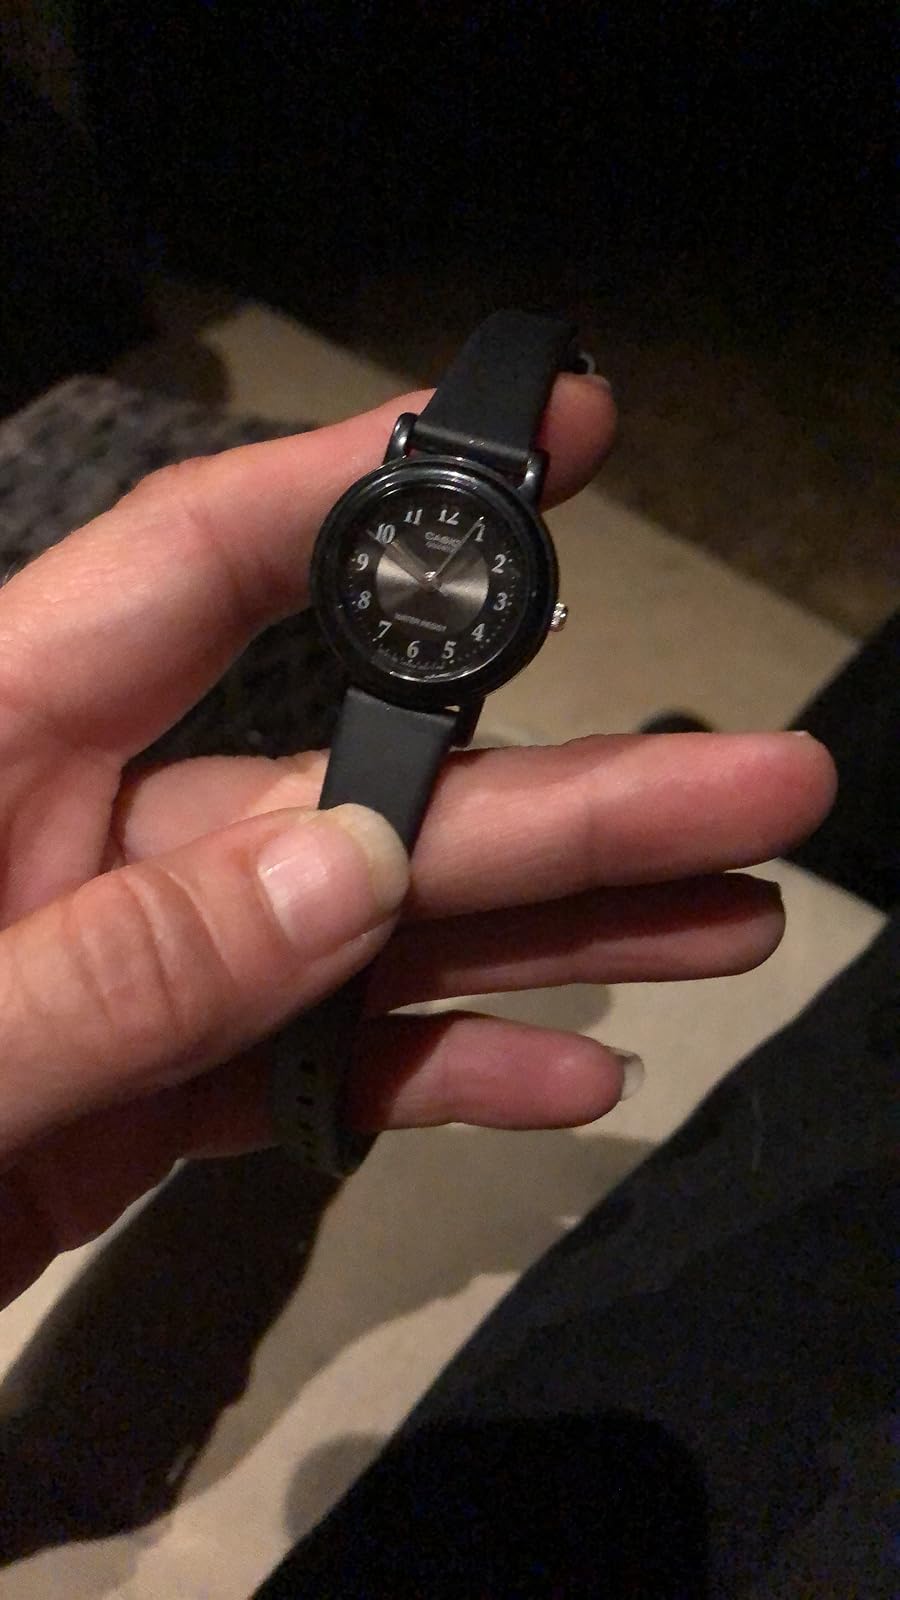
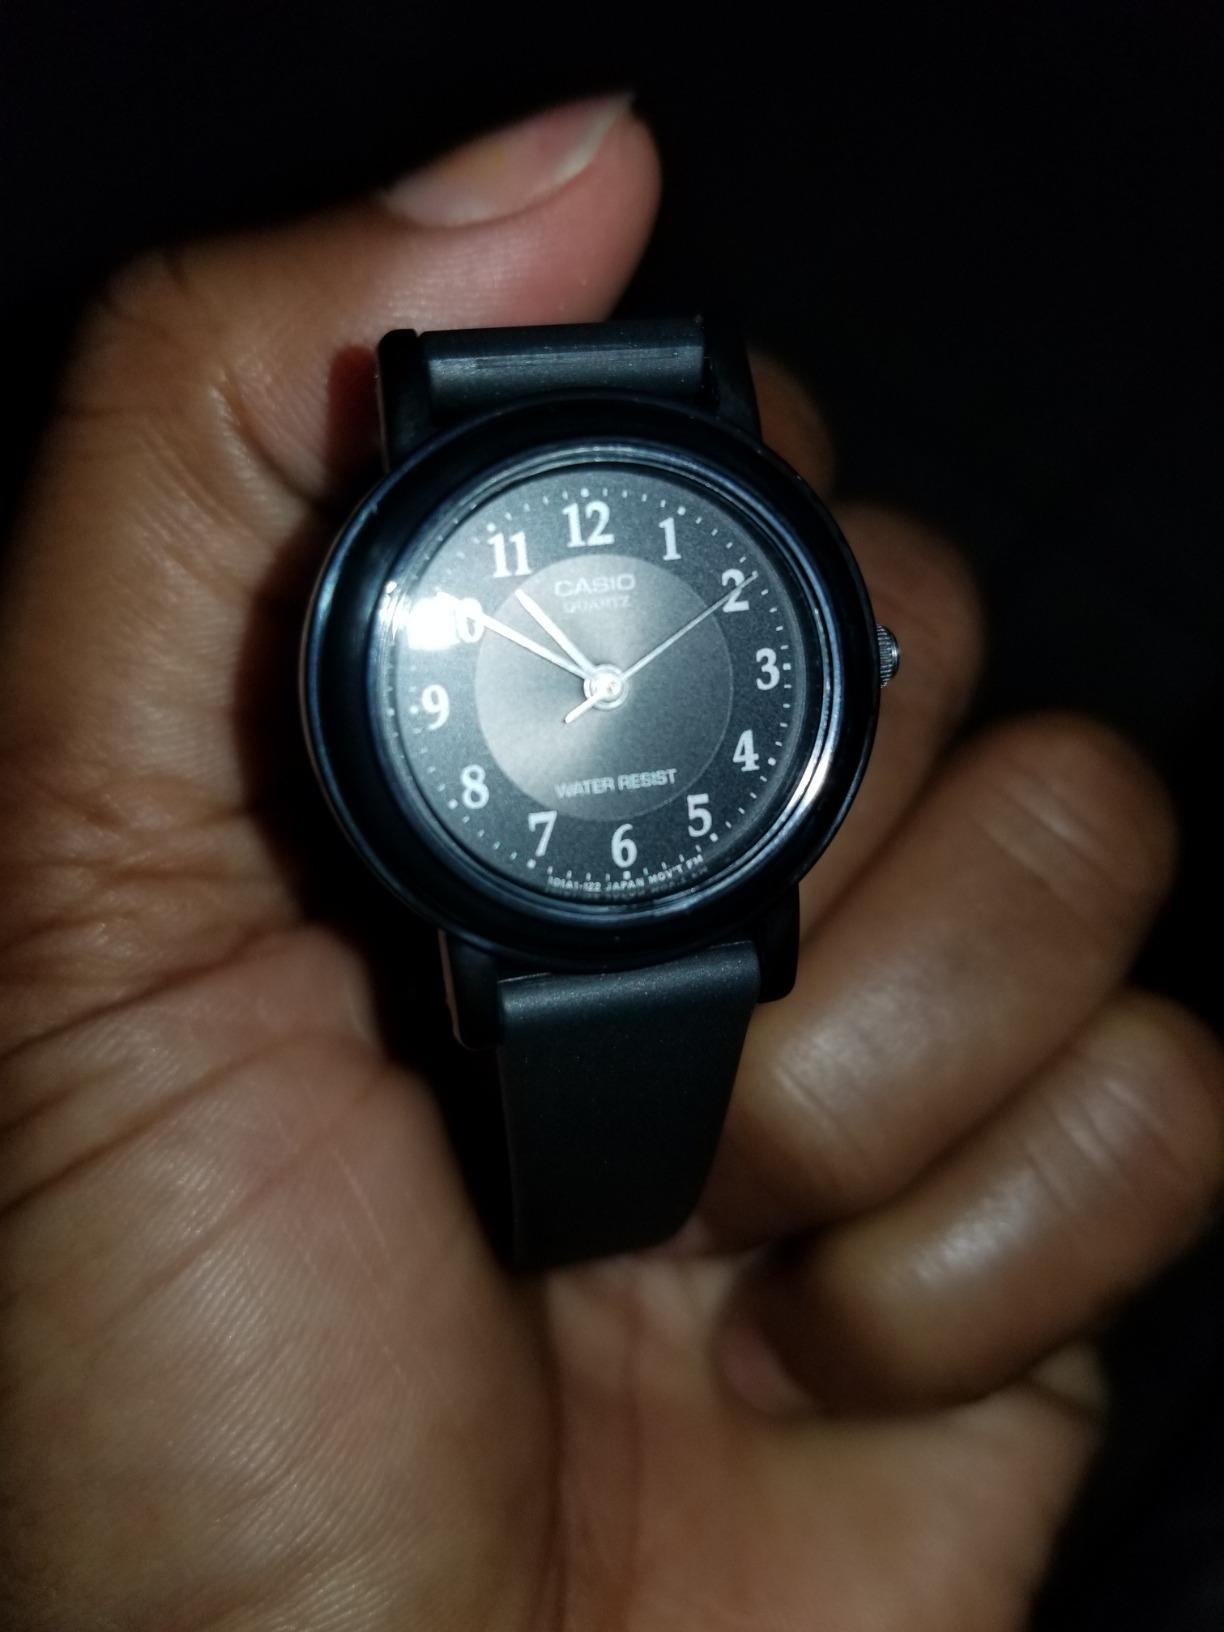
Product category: accessories_watch
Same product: yes